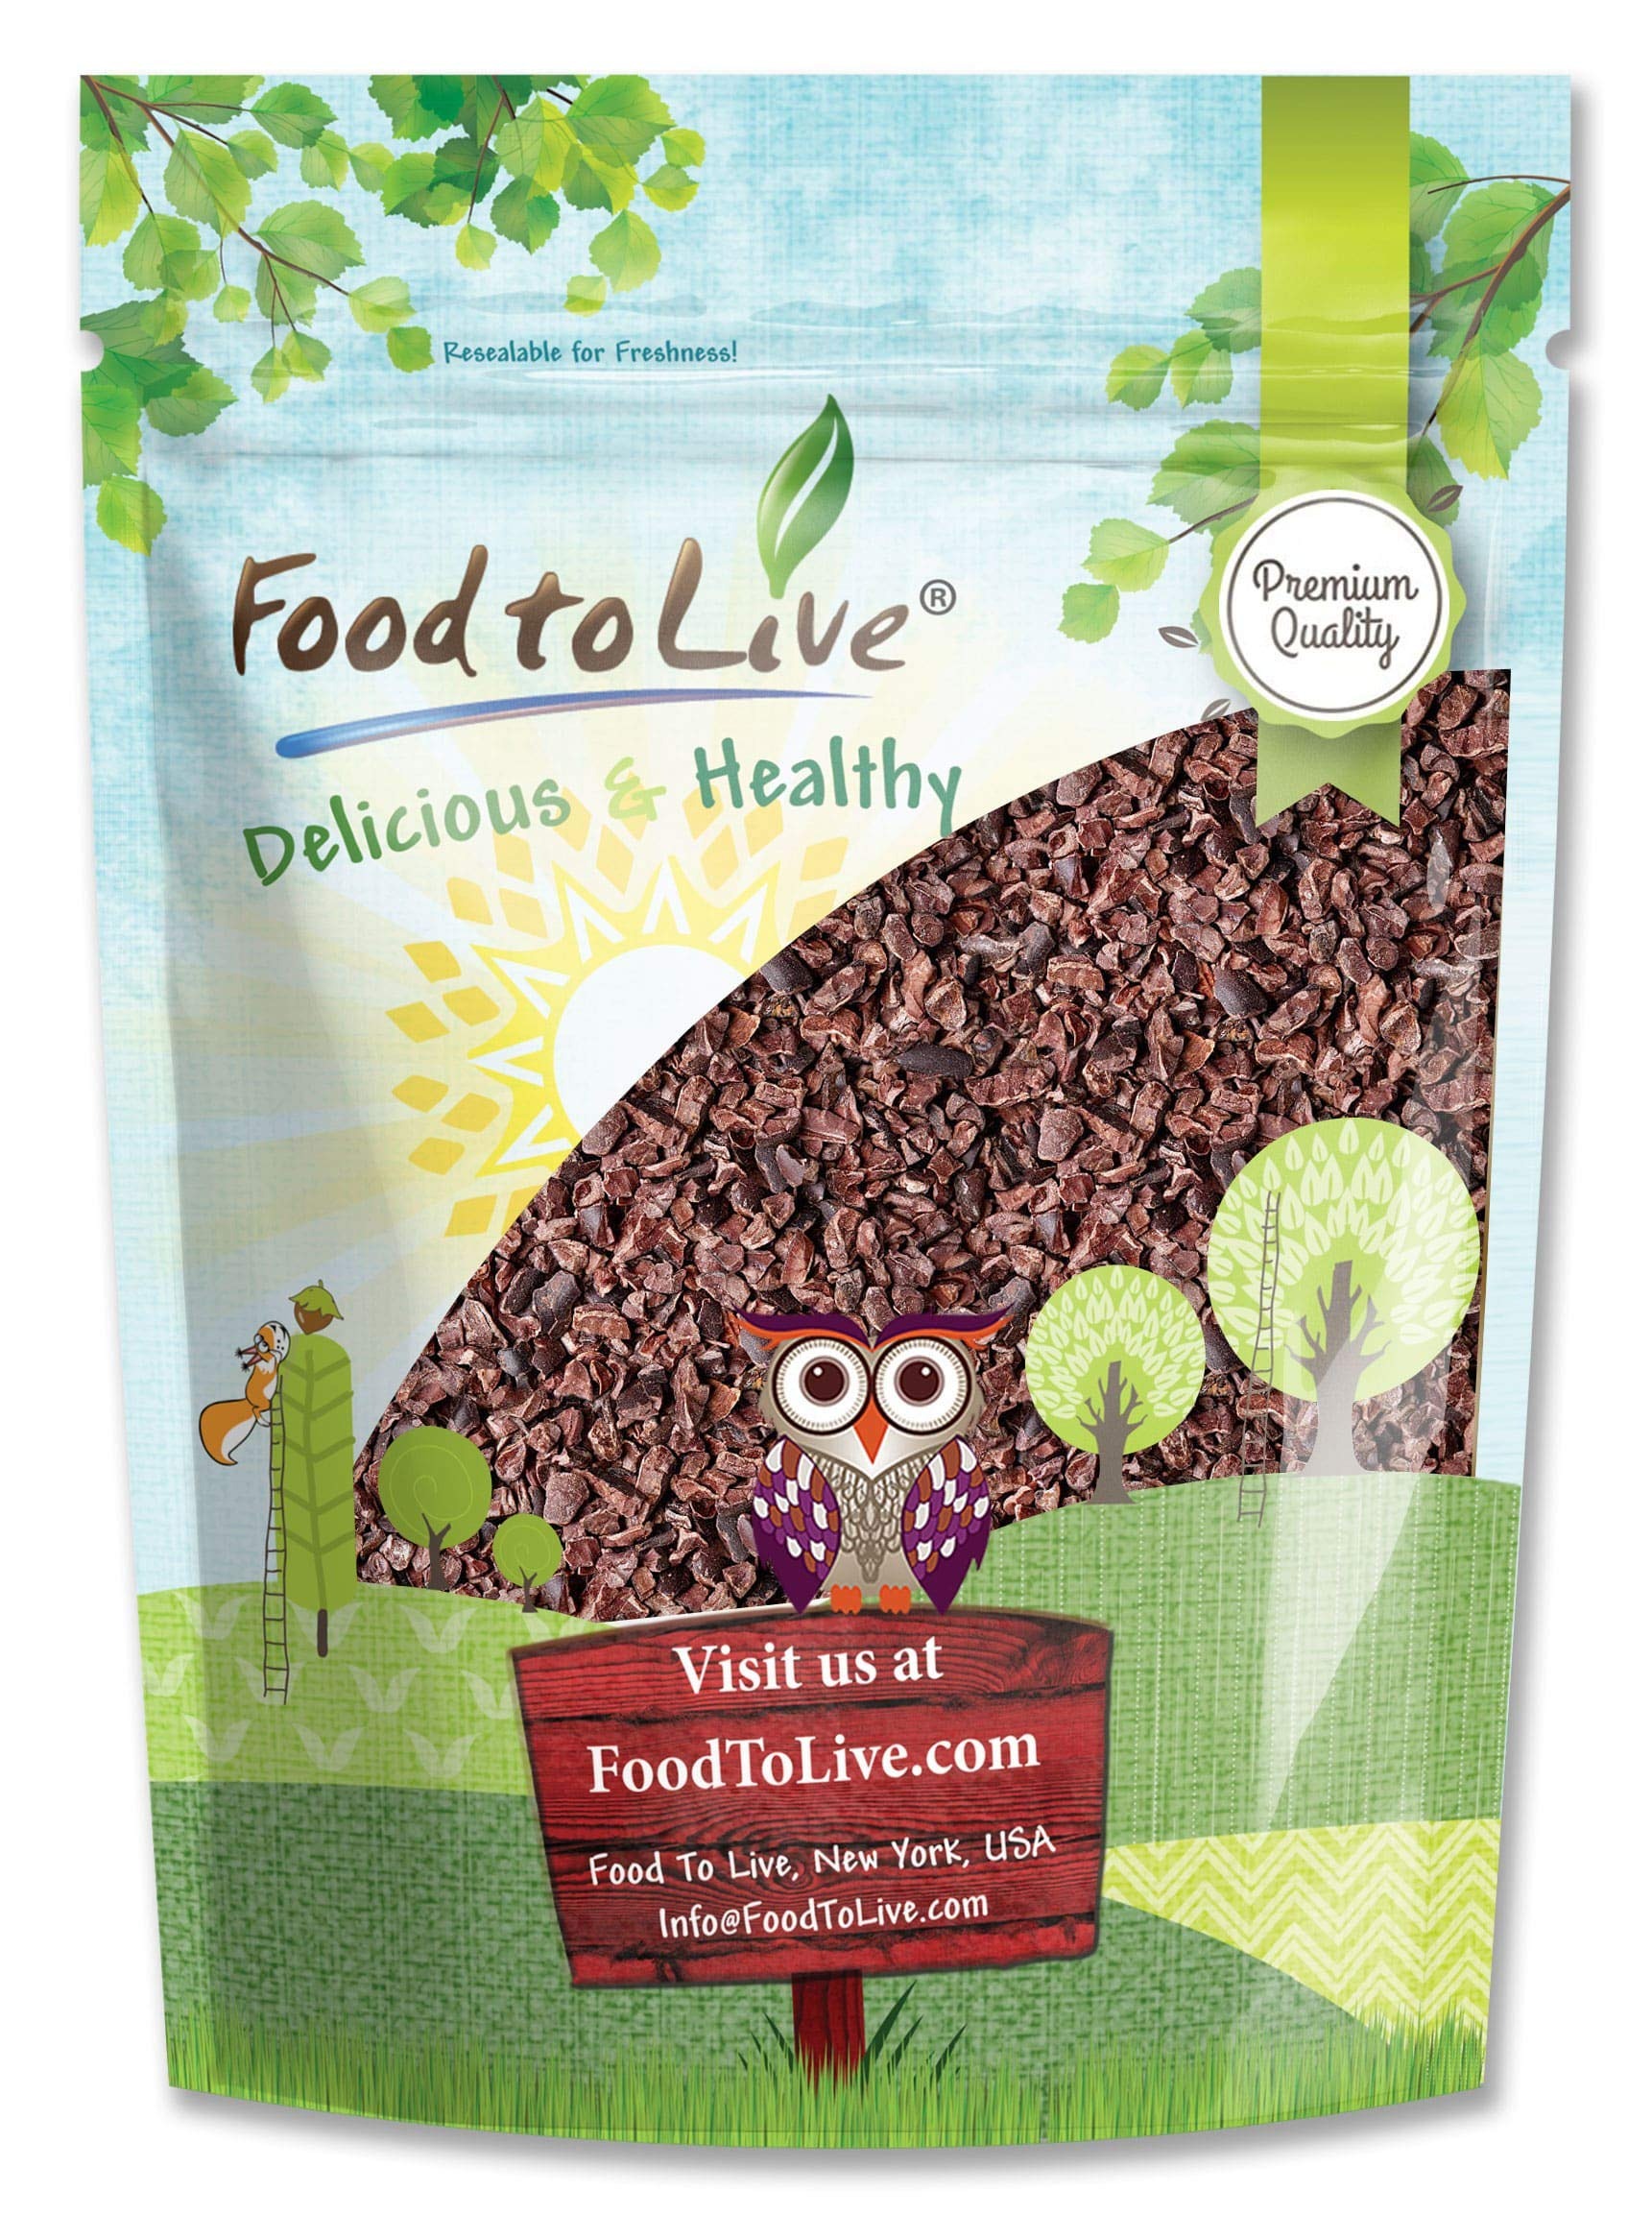
Item Name: Food to Live Cacao Nibs, 2 Pounds - Raw, Unsweetened, Kosher, Vegan, Keto and Paleo Friendly, Made from Antioxidant Rich Cacao Beans, Cacao BIts for Chocolate, Sirtfood, Bulk
Bullet Point 1: ✔️Nutritional Powerhouse: Raw Cacao nibs are an excellent source of fiber and iron
Bullet Point 2: ✔️Kosher, Keto, Raw, Vegan
Bullet Point 3: ✔️Cacao Nibs Work well with breakfast foods, mixed in smoothies, trail mixes, and cookies, of course.
Value: 32.0
Unit: Ounce

Price: 36.3